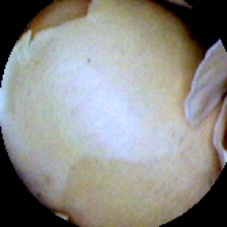
Label: Skin-damaged